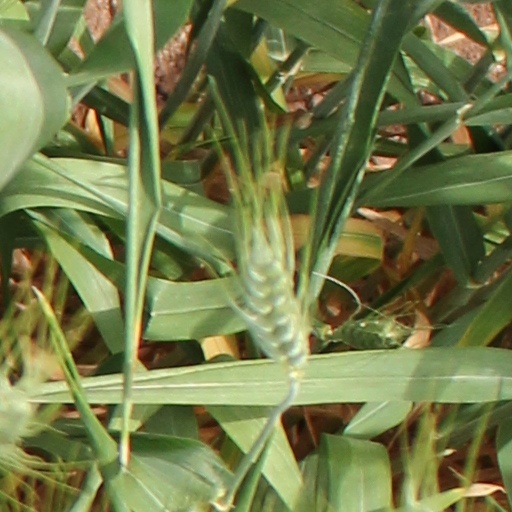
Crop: wheat